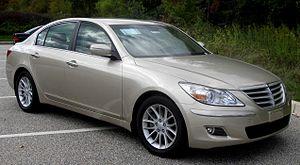
Dans la conception automobile, une disposition FR, ou moteur à l'avant, roues motrices à l'arrière est celle où le moteur est situé à l'avant du véhicule et les roues motrices sont situées à l'arrière. C'était la disposition habituelle des automobiles durant le XXᵉ siècle. Les conceptions modernes utilisent couramment la disposition moteur à l'avant, traction avant.